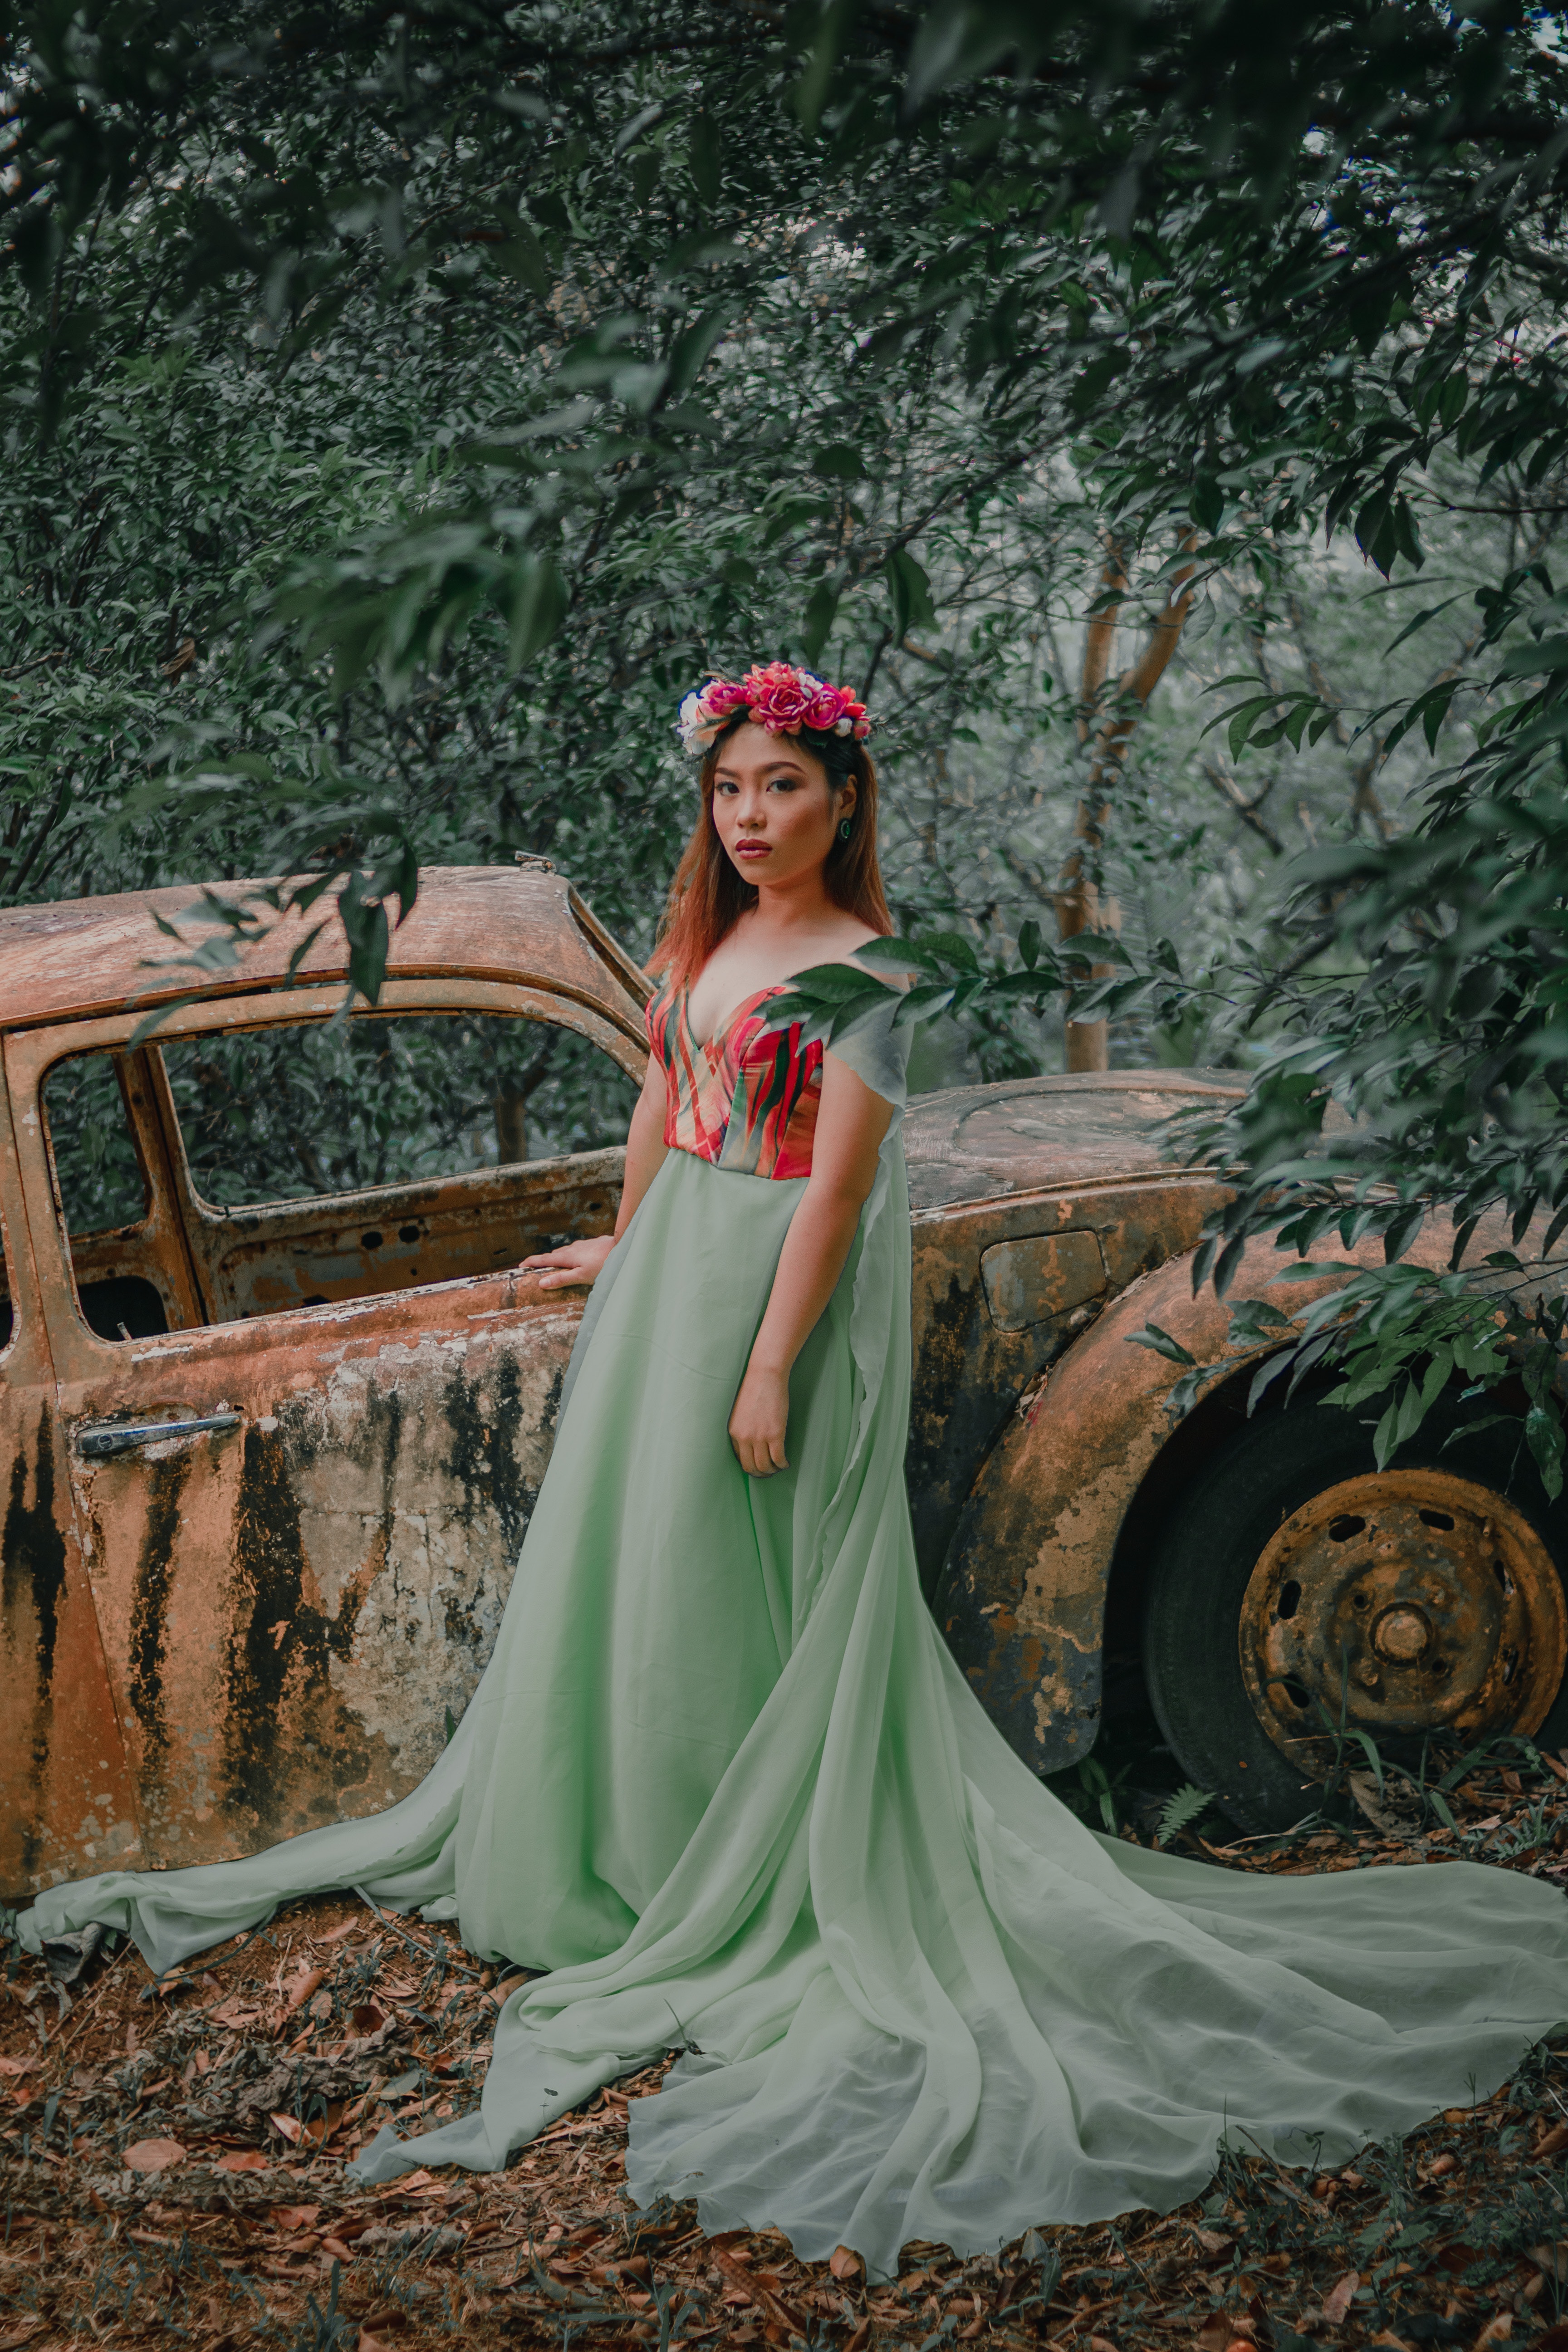
gown, dress, clothing, green, beauty, photo shoot, fashion, formal wear, pink, model, headpiece, shoulder, wedding dress, photography, a line, bridal party dress, bride, tree, haute couture, long hair, forest, fawn, fashion design, bridal clothing